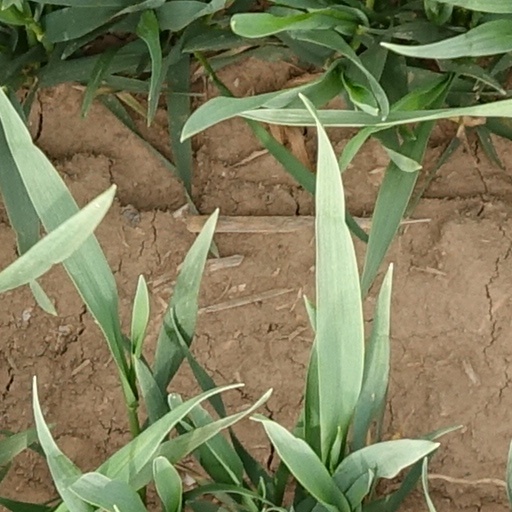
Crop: wheat